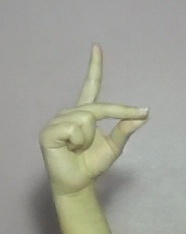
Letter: ta